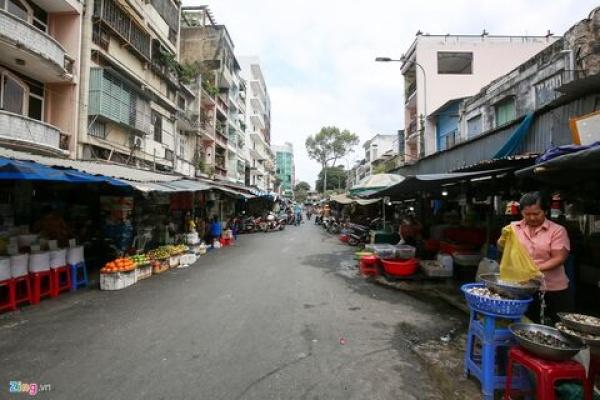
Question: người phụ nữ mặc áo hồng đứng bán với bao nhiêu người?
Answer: người phụ nữ mặc áo hồng đứng bán một mình